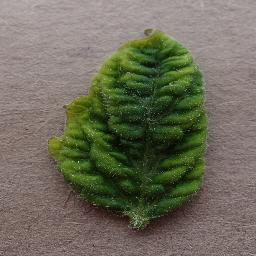
Label: Tomato___Tomato_Yellow_Leaf_Curl_Virus